Balkhab District

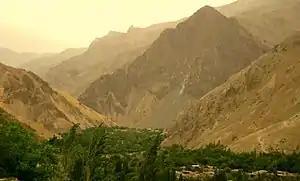

Balkhab is a district of Sar-e Pol Province, Afghanistan. The district seat lies at Balkhab, also known as Tarkhoj.